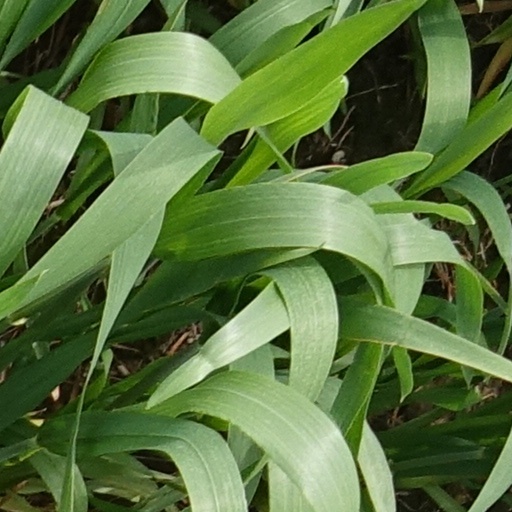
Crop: wheat